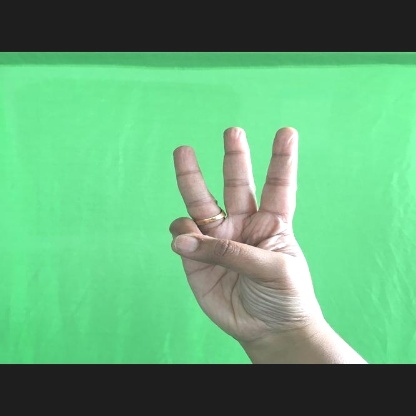
Mudra: Trishulam